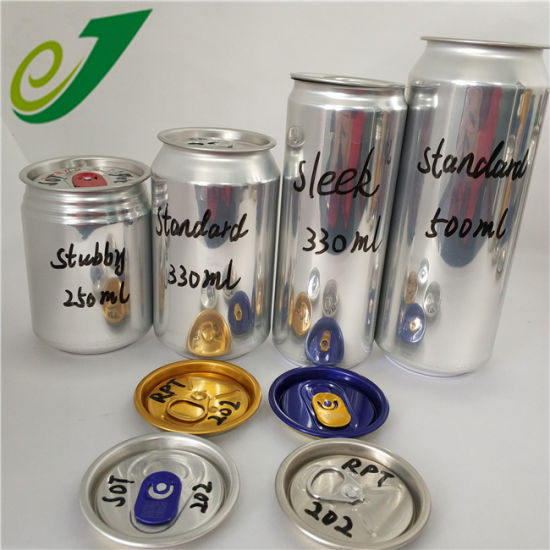
Label: metal